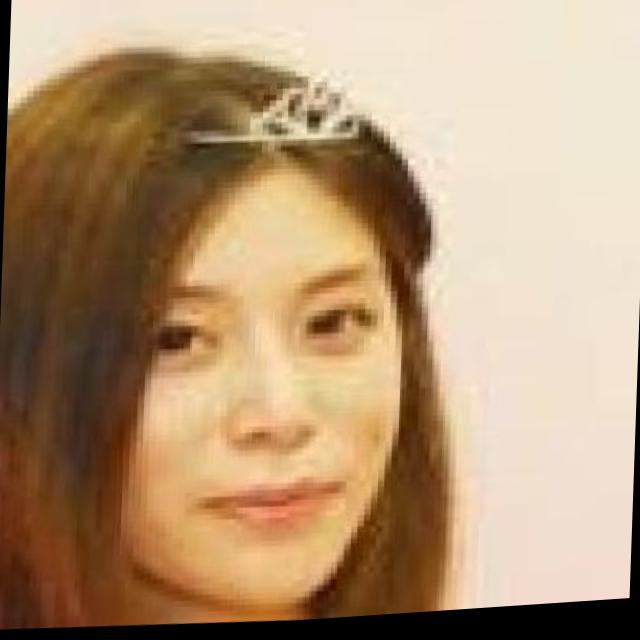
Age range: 21-44